Alex Babos

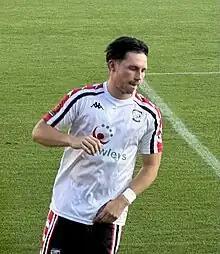
Babos playing for Hereford

Alexander Jon Babos (born 22 August 1998) is a semi-professional footballer who plays as an attacking midfielder for club Chesham United.